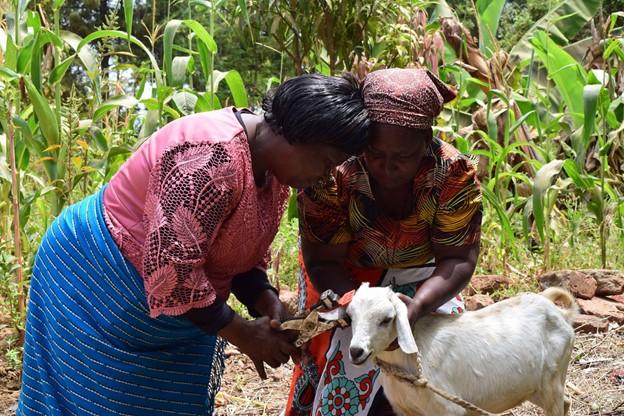
Wanamama wawili walio kuwa wafugaji wakimshikilia mbuzi mdogo wa rangi nyeupe, ili kumuwekea lebo katika masikio yake kwa ajili ya utambuzi rahisi anapokuwa pamoja na mifugo mingine.